The Racket (1951 film)

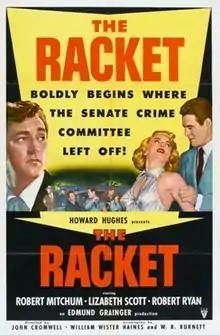
Theatrical release poster

The Racket is a 1951 black-and-white film noir drama directed by John Cromwell with uncredited directing help from Nicholas Ray, Tay Garnett, and Mel Ferrer. The production features Robert Mitchum, Lizabeth Scott, Robert Ryan, and William Conrad. Future "Perry Mason" regular cast members William Talman and Ray Collins appear in key roles.